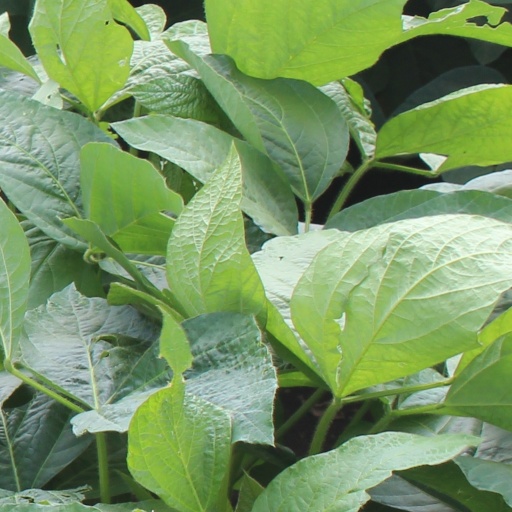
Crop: soybean